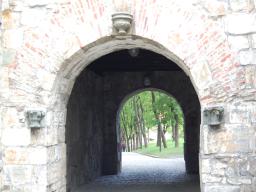
Label: Background_without_leaves